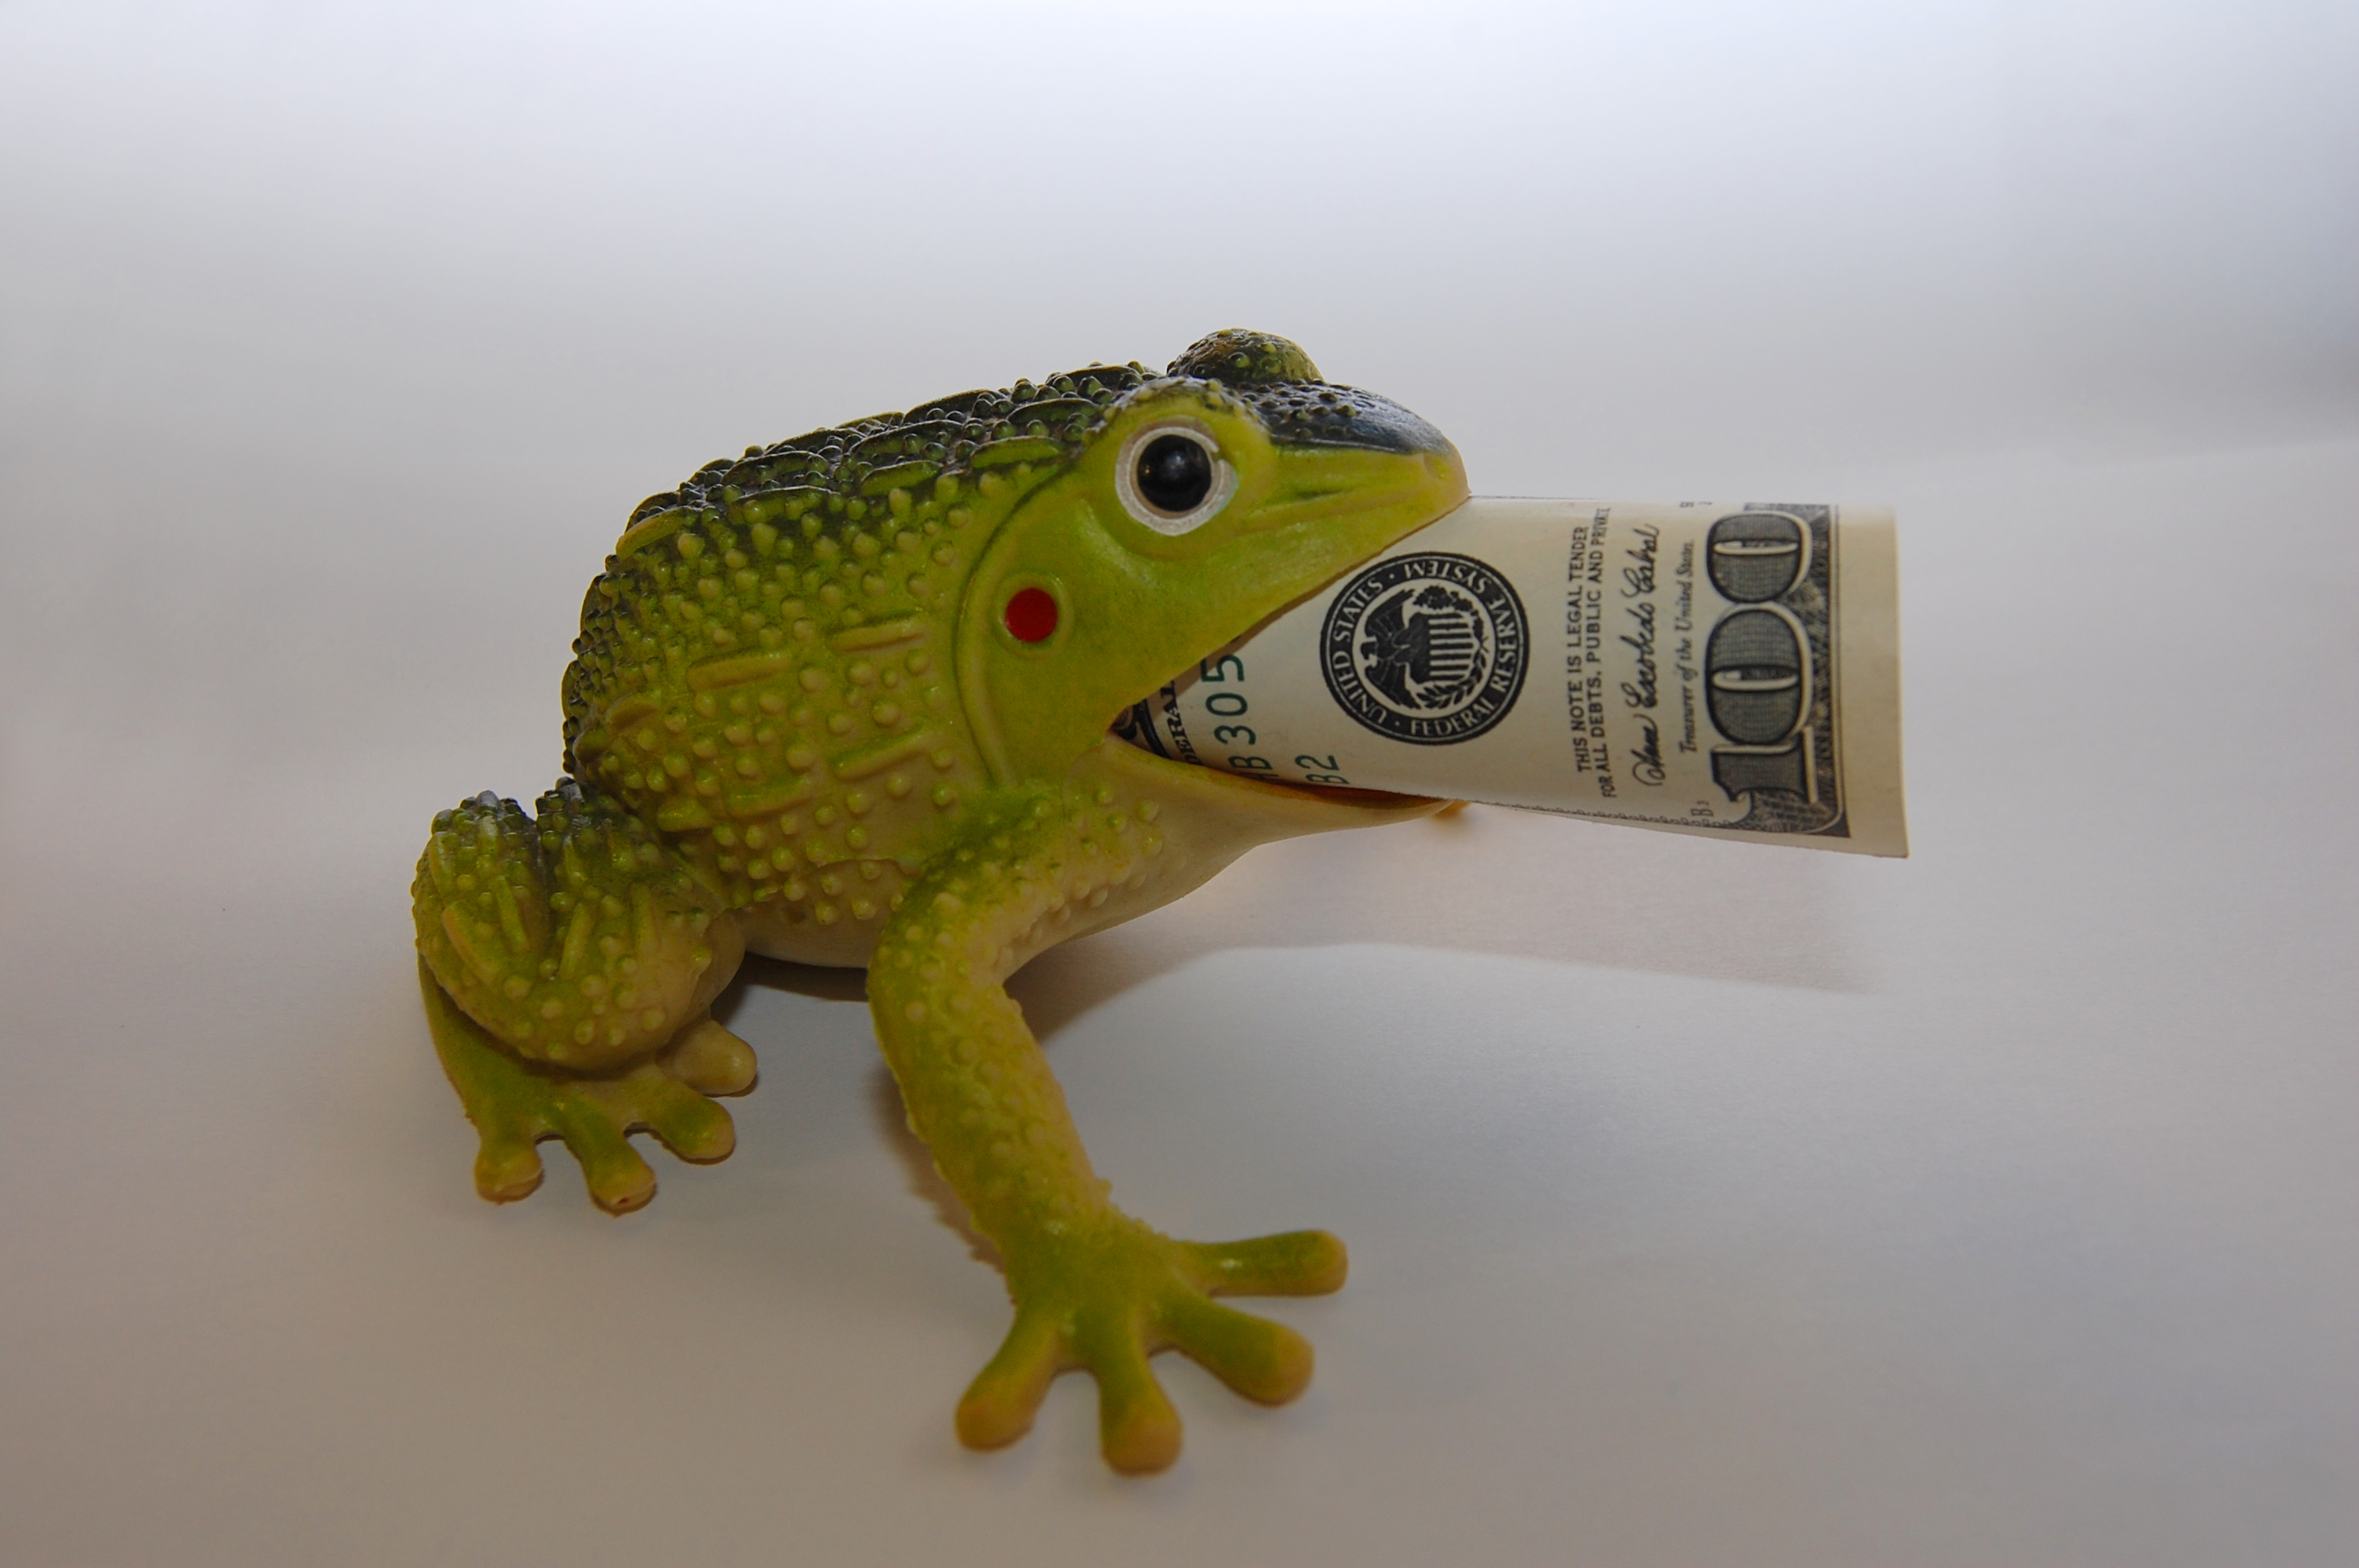
frog, finances, wealth, capital, coins, banknotes, monetary toad, profit, sign, background, illustration, money, toy, superstition, prosperity, toad, cash, dollars, one hundred dollars, marketing, advertising, fauna, ranidae, amphibian, tree frog, organism, reptile, scaled reptile, chameleon